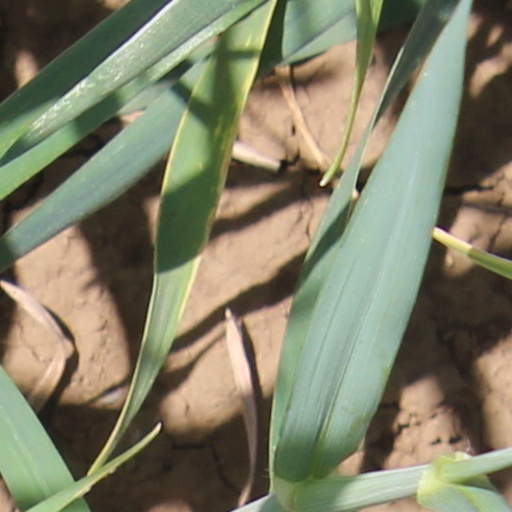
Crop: wheat